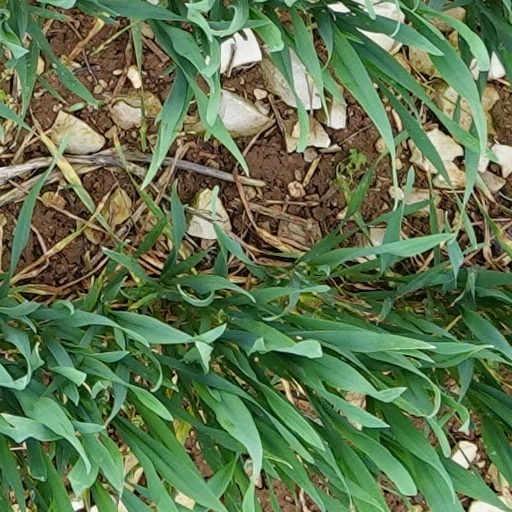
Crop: wheat